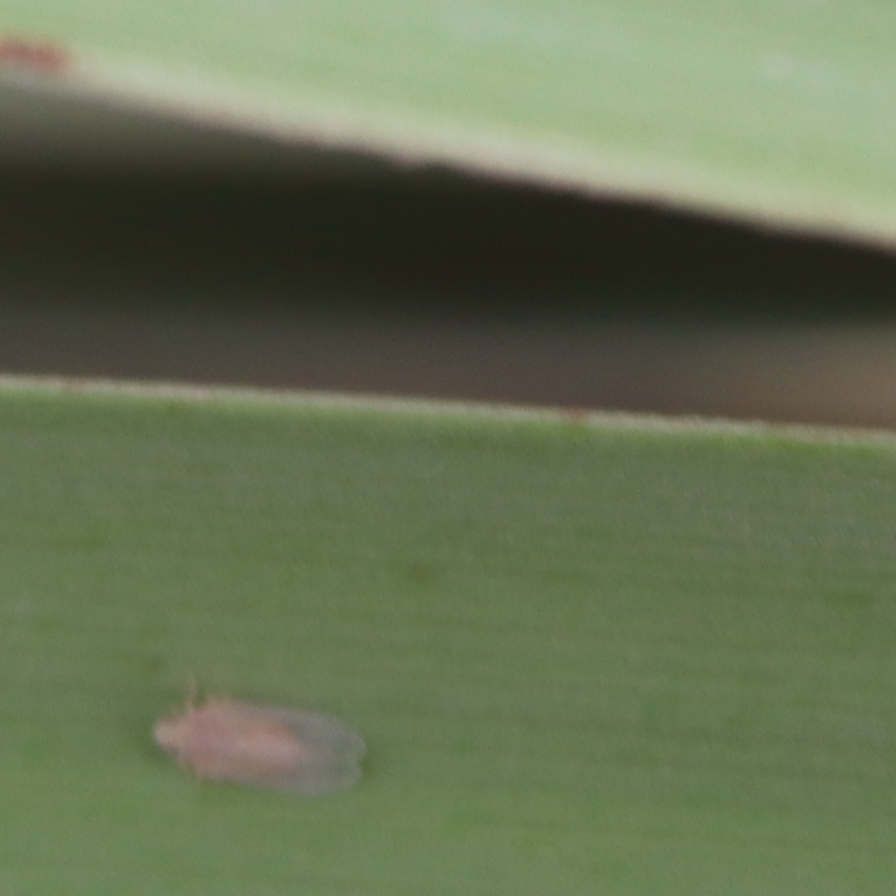
Label: Bug